Pre-Nuragic Sardinia

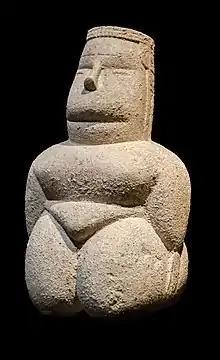
Mother Goddess from "Cuccuru s'Arrius", Cabras

In 1971 the priest and caver Renato Loria found in the territory of Mara, between Villanova Monteleone and Bosa, a ravine of about sixty square meters. The cave was subsequently investigated by the archaeologists VR Switsur and David H. Trump, who discovered a sequence of different cultures spread over a very long period of time.